Potong Pasir MRT station

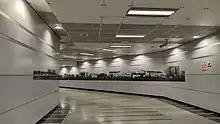
An anamorphic image of a row of HDB blocks, in a passageway leading to Exit A of the station

Commissioned as part of the MRT system's Art-in-Transit Programme, "Point of View" by Matthew Ngui is a series of anamorphic images and text displayed all around the station. These texts and images, or according to the artist the "macro view of the images with the microcosmic perspective of the text", gives the work aesthetic interest and depth. The seven images include a row of Housing Development Board (HDB) apartments displayed along a passageway, a tree at the north side of the concourse and a bus stop at the south side of the concourse. On the platforms, there are four images of clocks set at various times of day (morning, midday, evening and night) alongside some texts. These images were chosen to represent daily life.